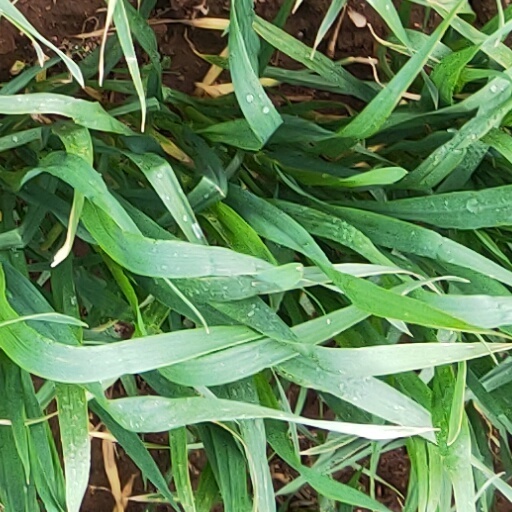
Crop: wheat